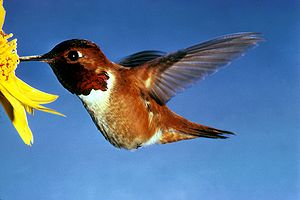
Blomst / Blomstring (antese) / Bestøvning
Bestøvning ved fugle (ornitofili), her en rød dværgkolibri (Selasphorus rufus)
Blomsten hos en plante er − i den bredeste definition − et uforgrenet skud med begrænset vækst, hvis blade indirekte eller direkte har betydning for den kønnede formering: indirekte som beskyttelses- eller lokkeorganer, direkte ved dannelse af forplantningsorganer.